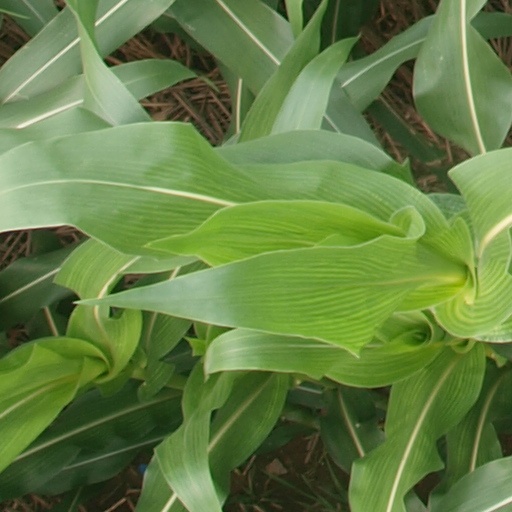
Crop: maize; corn